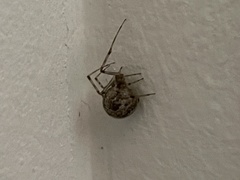
Species: Parasteatoda_tepidariorum